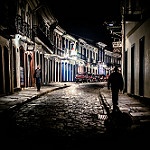
Label: street